Sex segregation

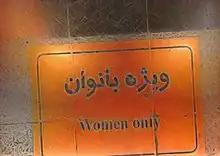
Women-only announcement, Tehran Subway

Critical race feminism developed due to the lack of racial inclusivity of feminist theories and lack of gender inclusivity of racial theories. This theory is more global than the others, attempting to take into account the intersectionality of gender and race. Critical race feminism demands that theorists reexamine surface-level segregation and focus on how sex segregation stems from different histories, causing different effects based on race, especially for women of color. This segregation is evident in many racially divided countries, especially in the relationship between the end of race-segregated schools and sex segregation. Critical race feminism critiques other theories' failure to take into account their different applications once race, class, sexual orientation, or other identity factors are included in a segregated situation. It creates the need to examine mandatory and administrative sex segregation to determine whether or if they sustain racial stereotypes, particularly towards women of color. Additionally, critical race feminists wonder whether permissive and voluntary sex segregation are socially acceptable manners by which to separate races and sexes or whether they maintain and perpetuate inequalities. Critical race feminism is a form of anti-essentialism (below).